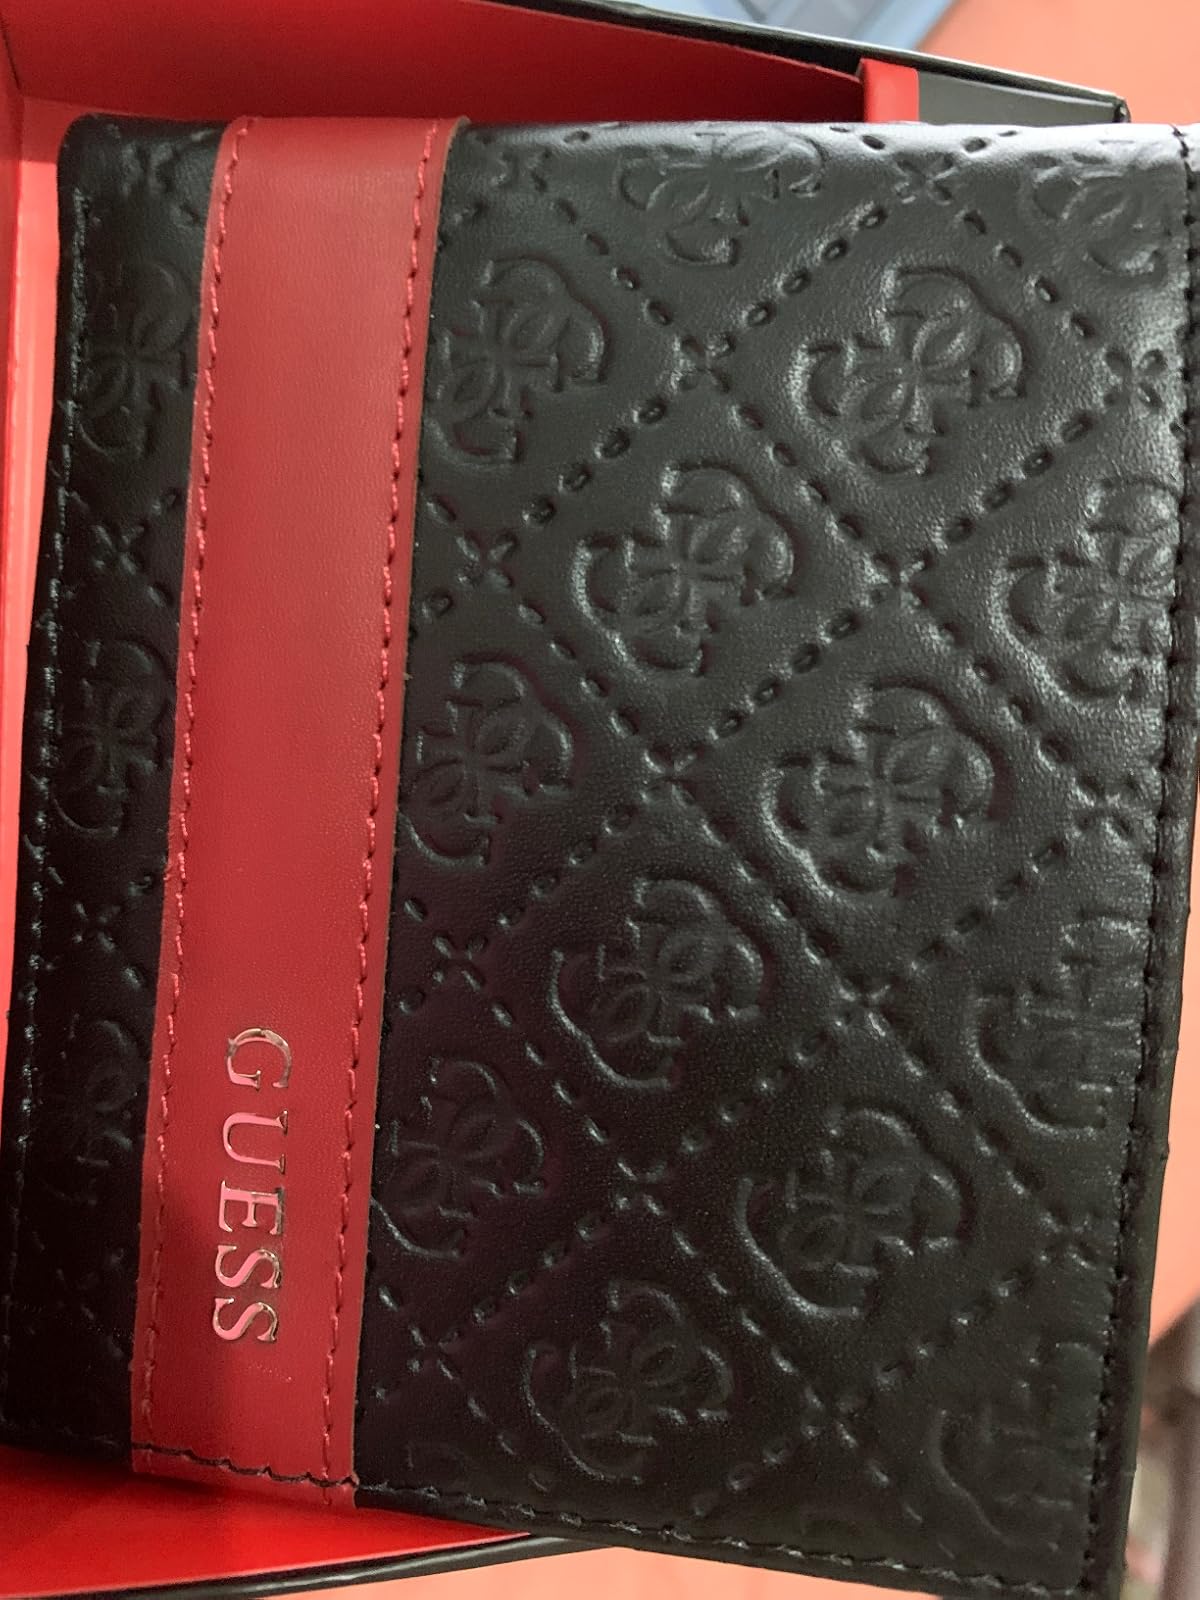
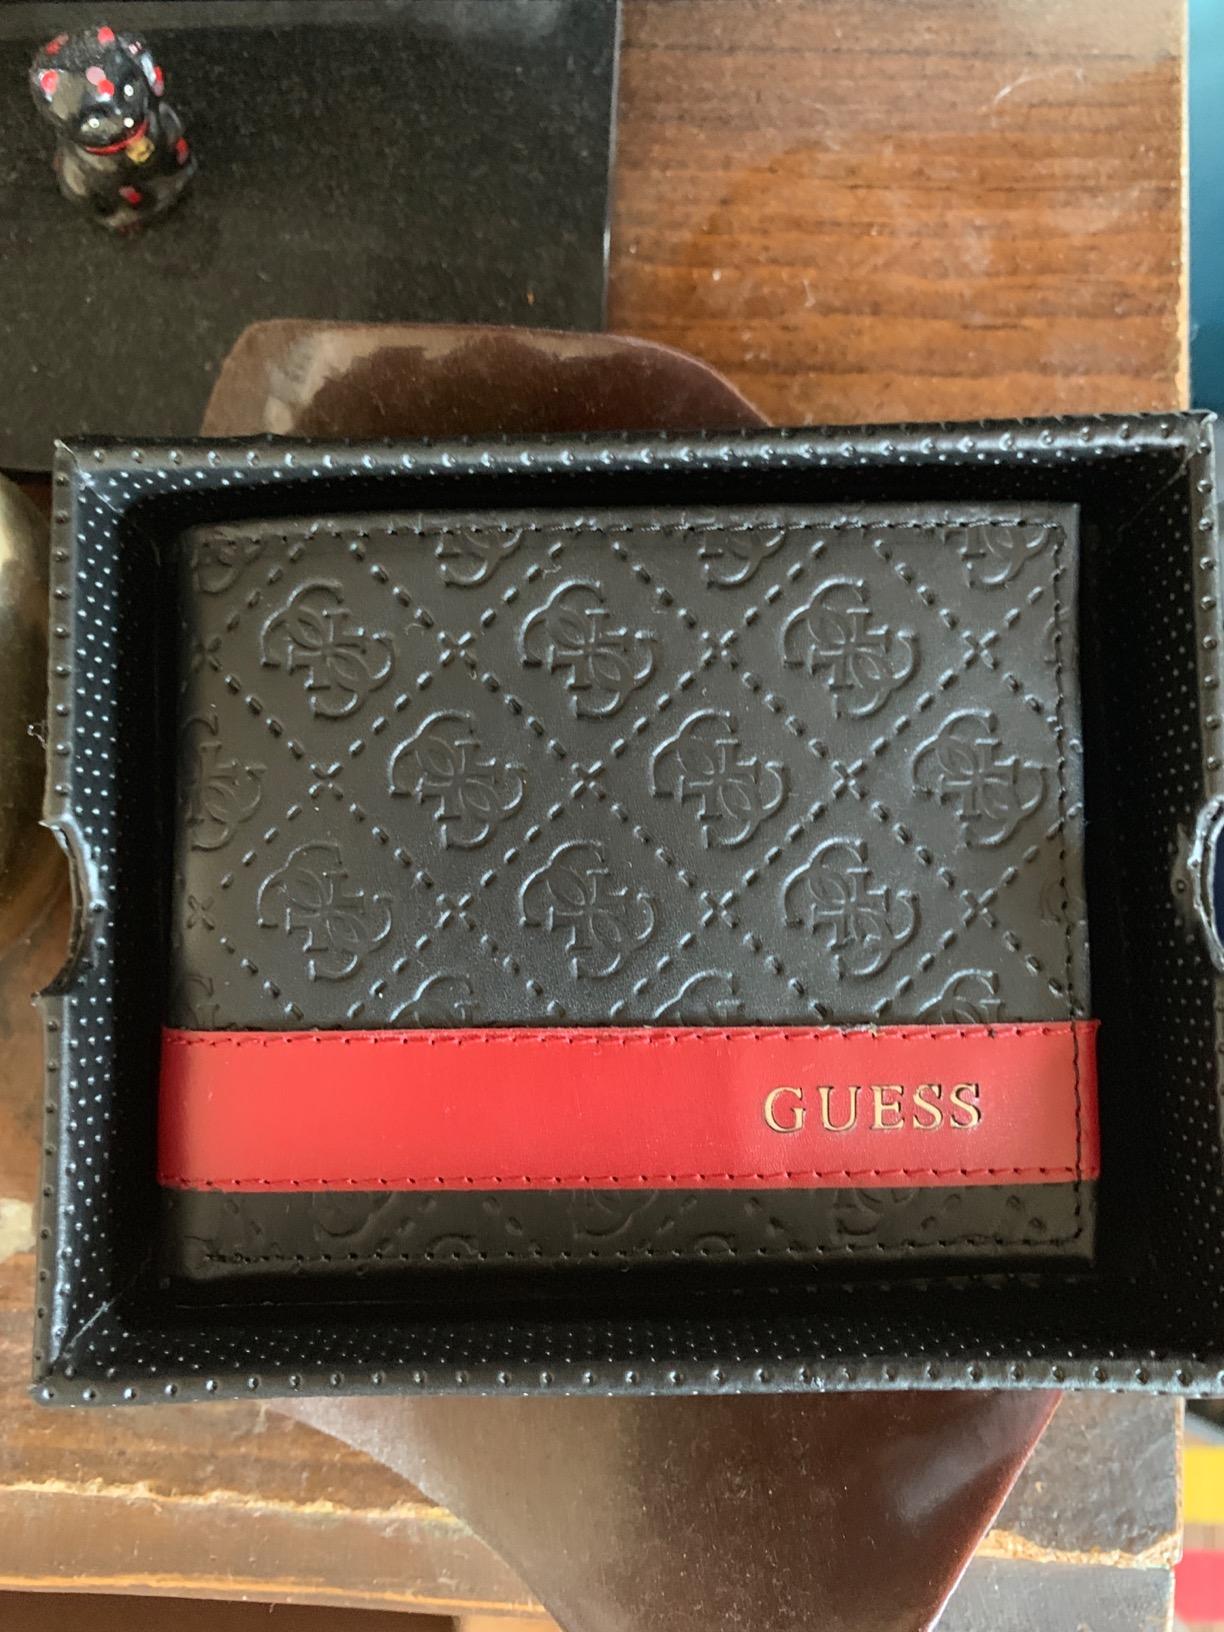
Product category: accessories_wallet
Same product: yes